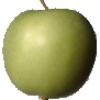
Label: apple_granny_smith